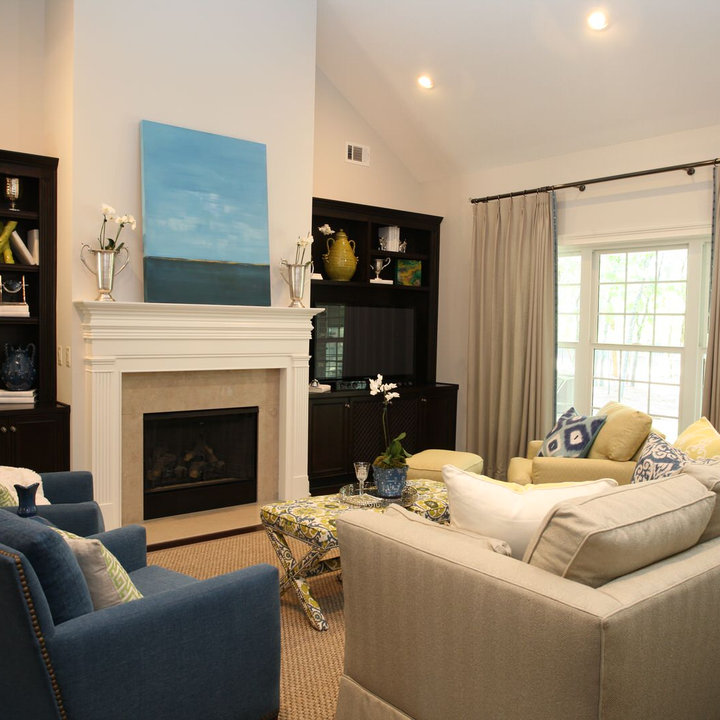
Style: Glamour